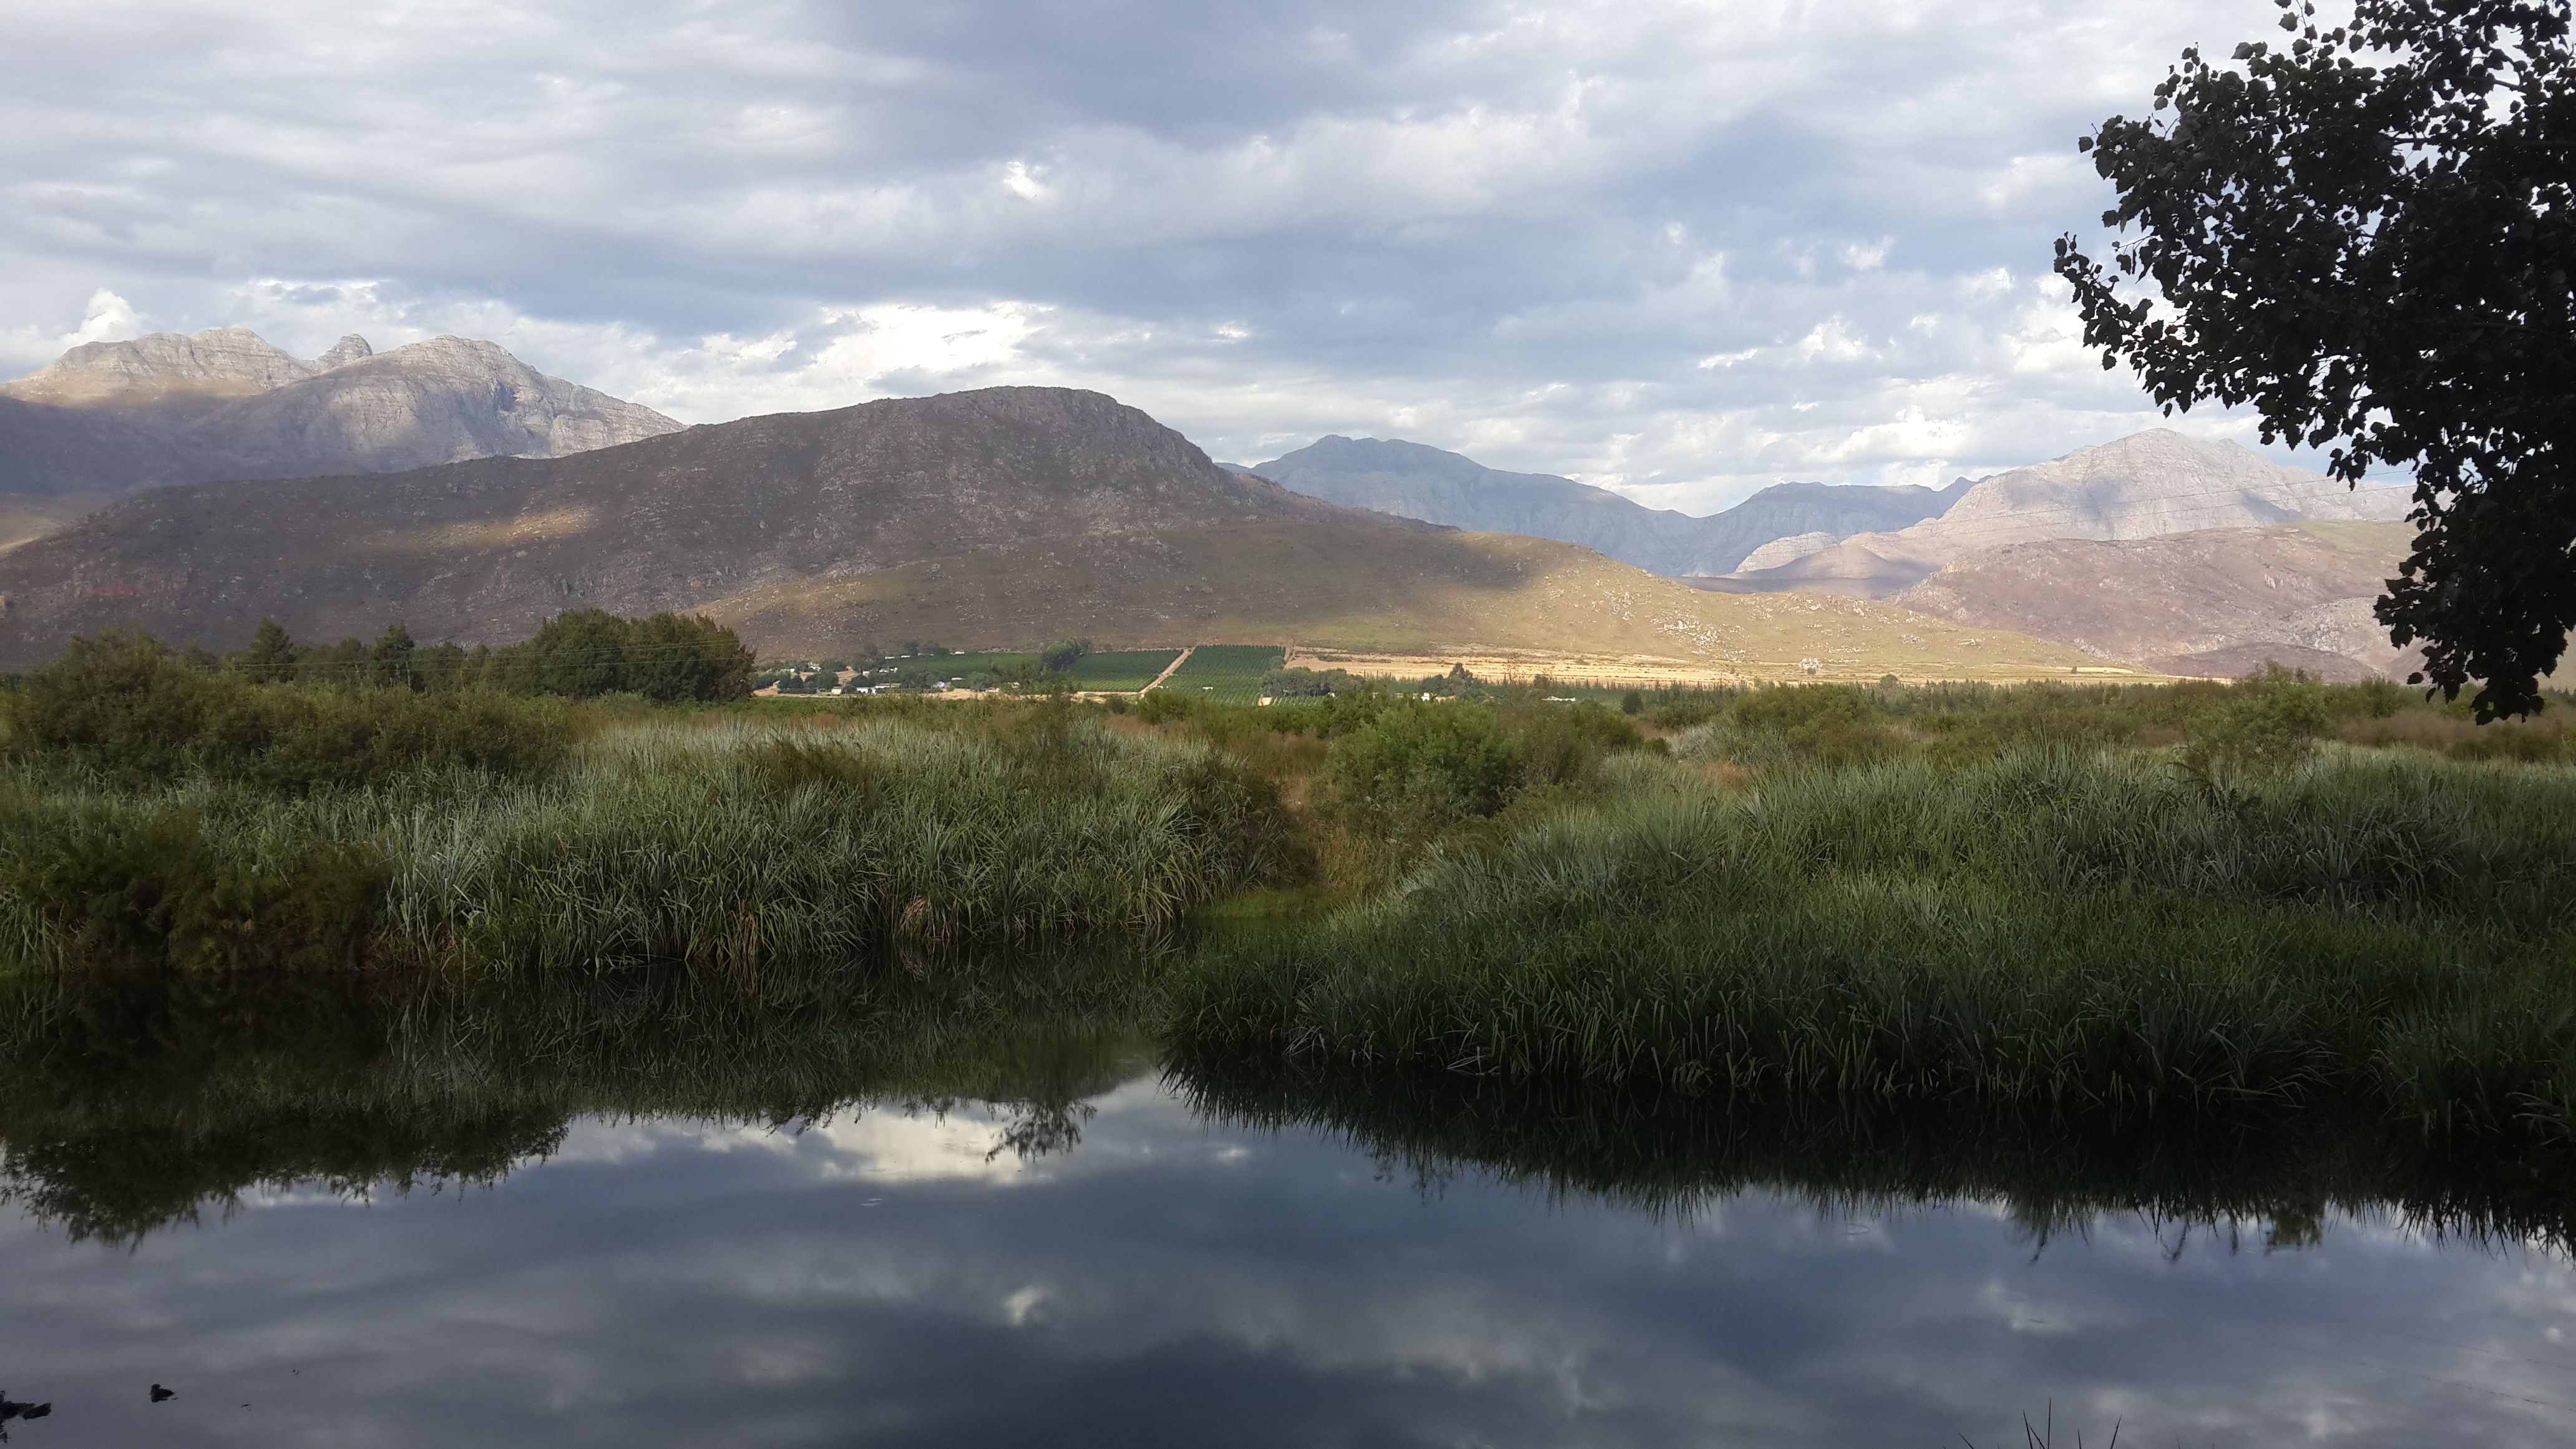
landscape, tree, nature, wilderness, mountain, cloud, meadow, morning, hill, lake, river, mountain range, pond, reflection, reservoir, wetland, fell, habitat, loch, tarn, natural environment, atmospheric phenomenon, mountainous landforms